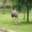
Label: bird